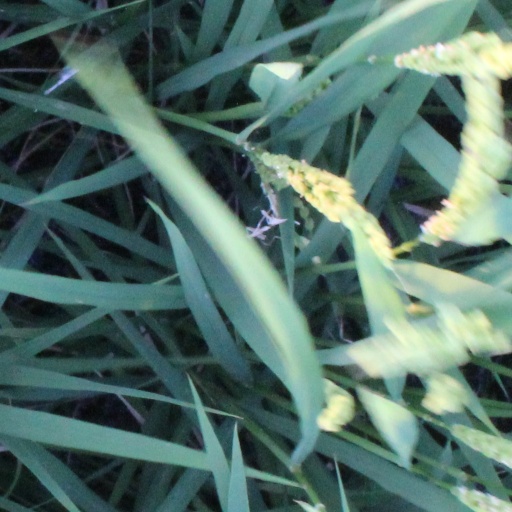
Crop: rice